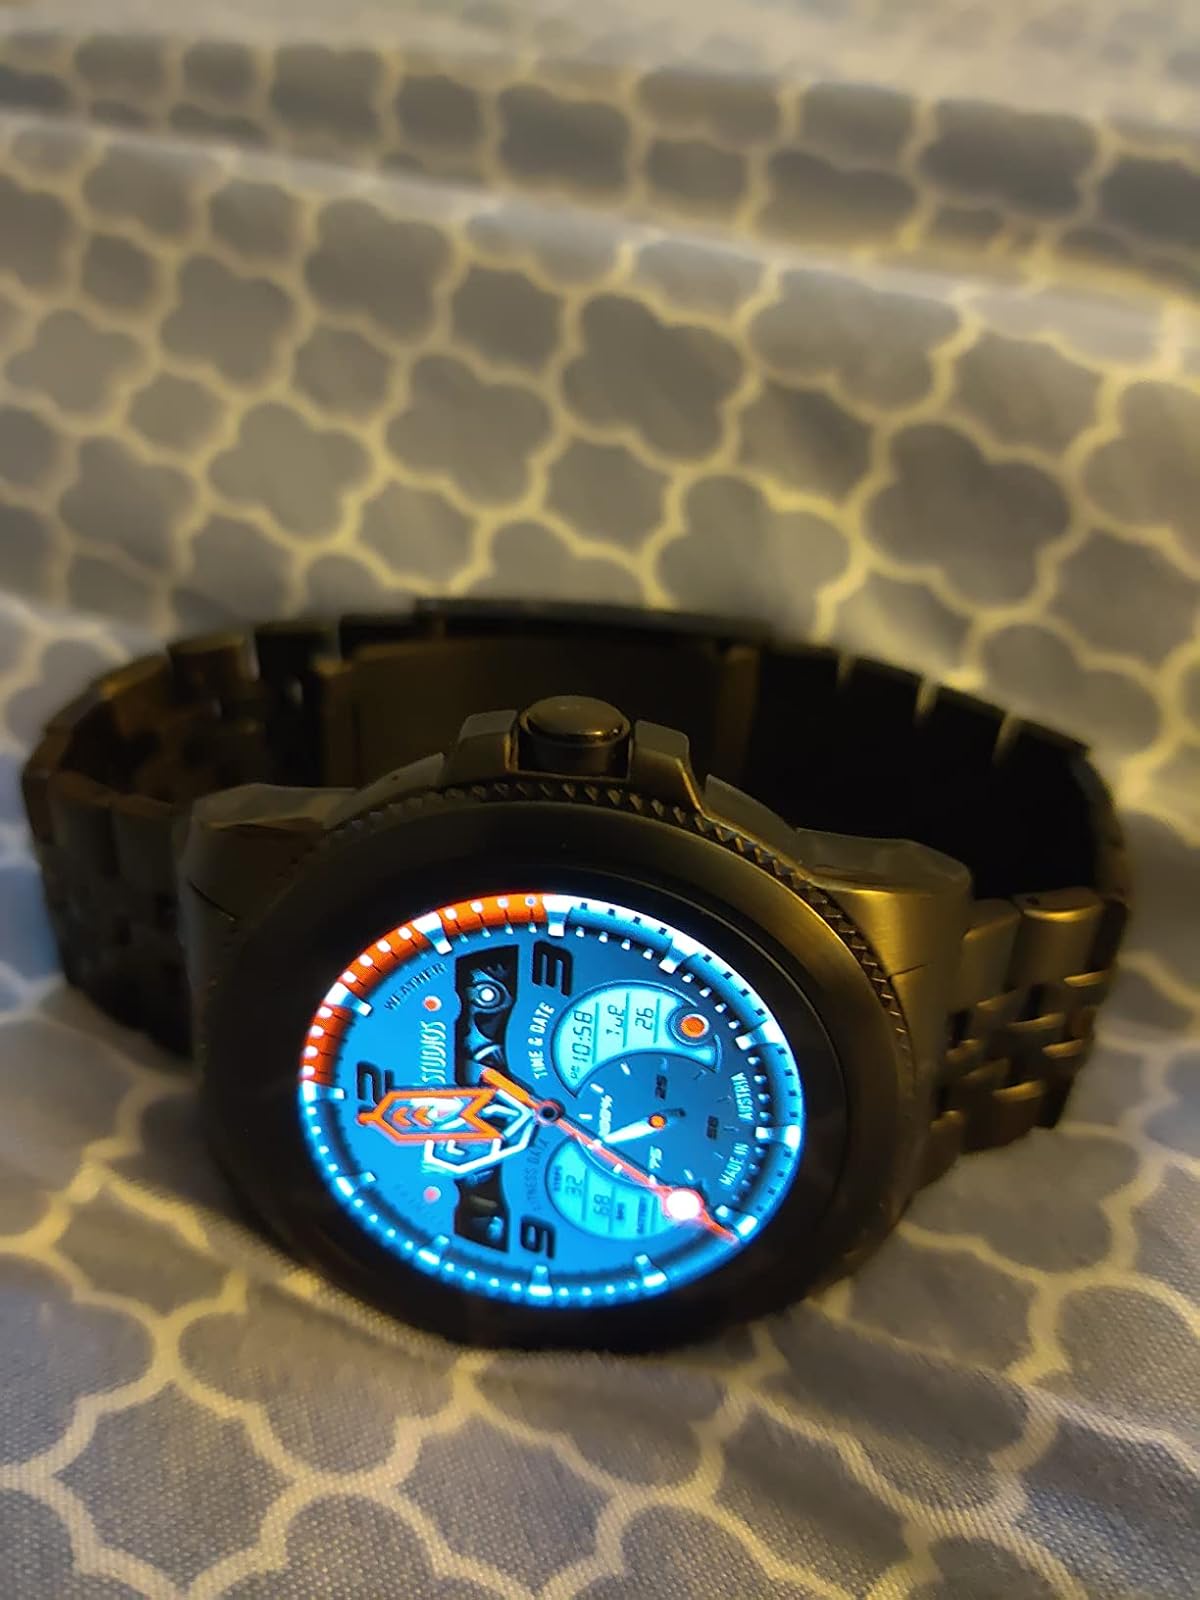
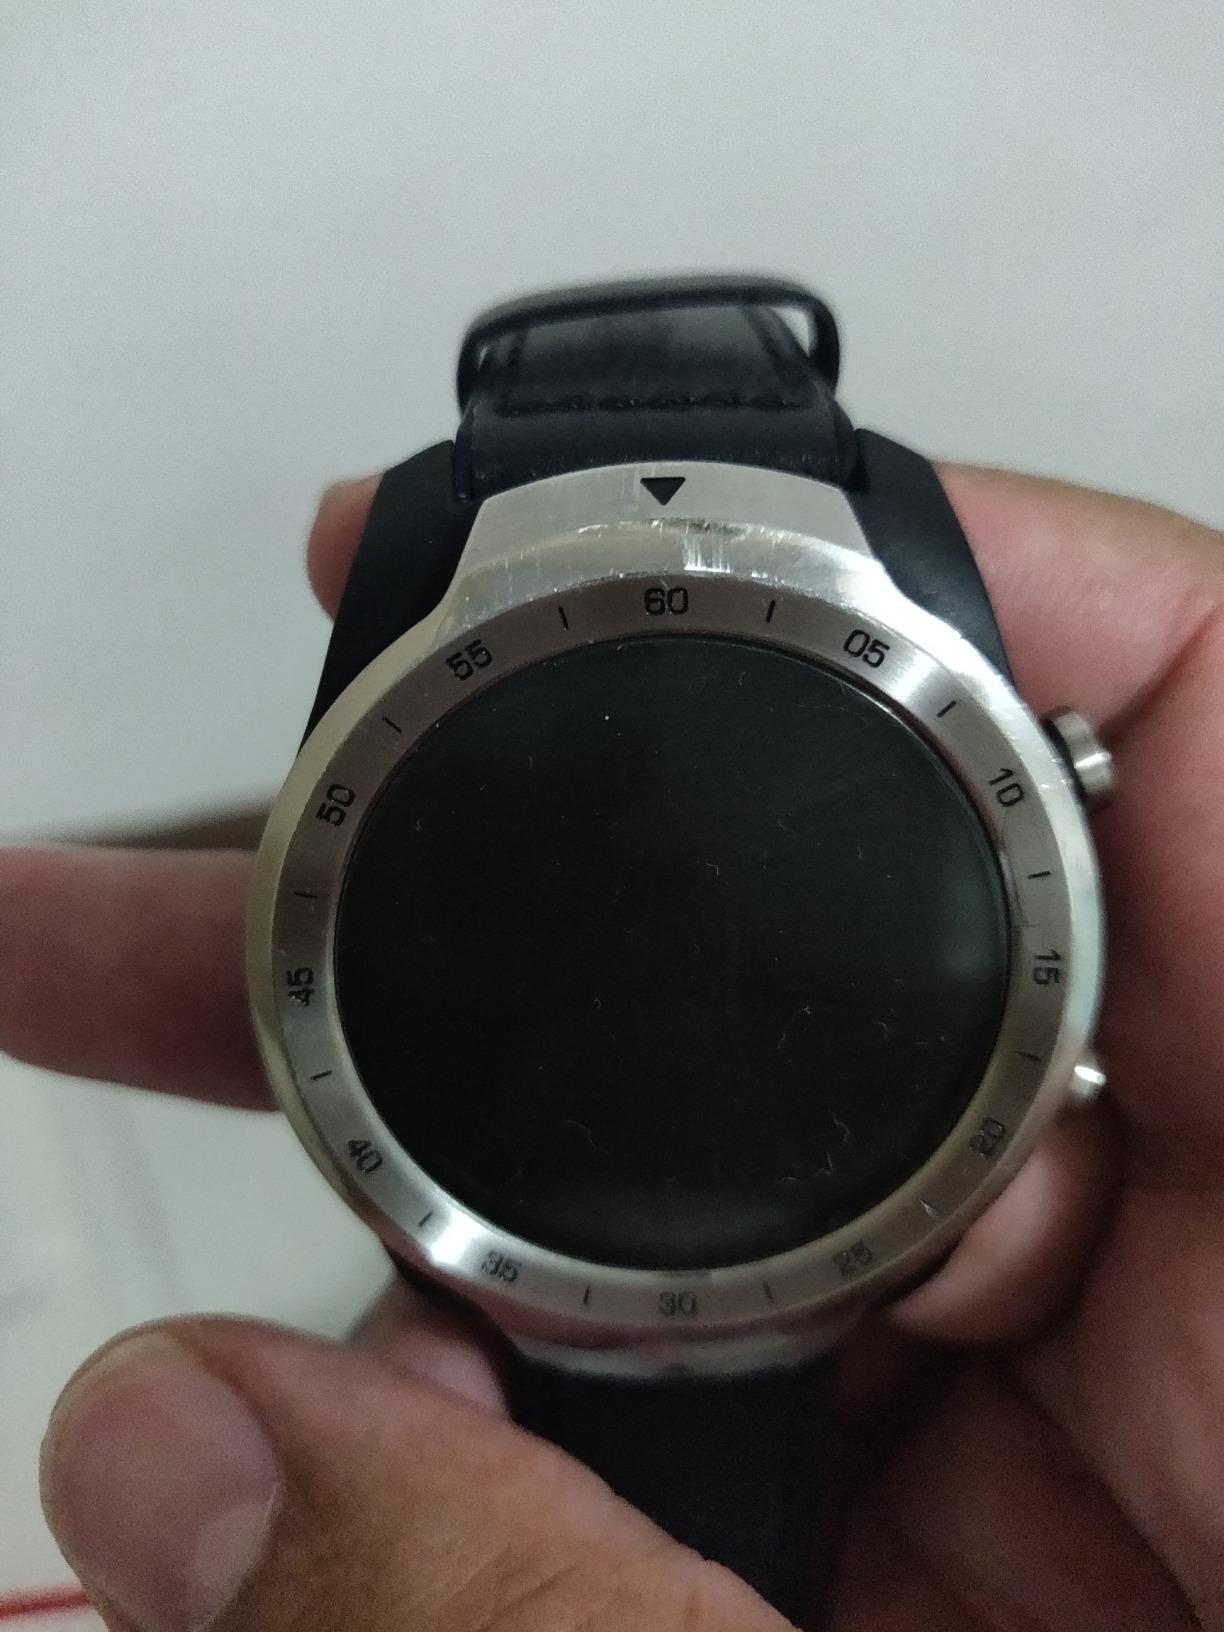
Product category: smartwatch
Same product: no